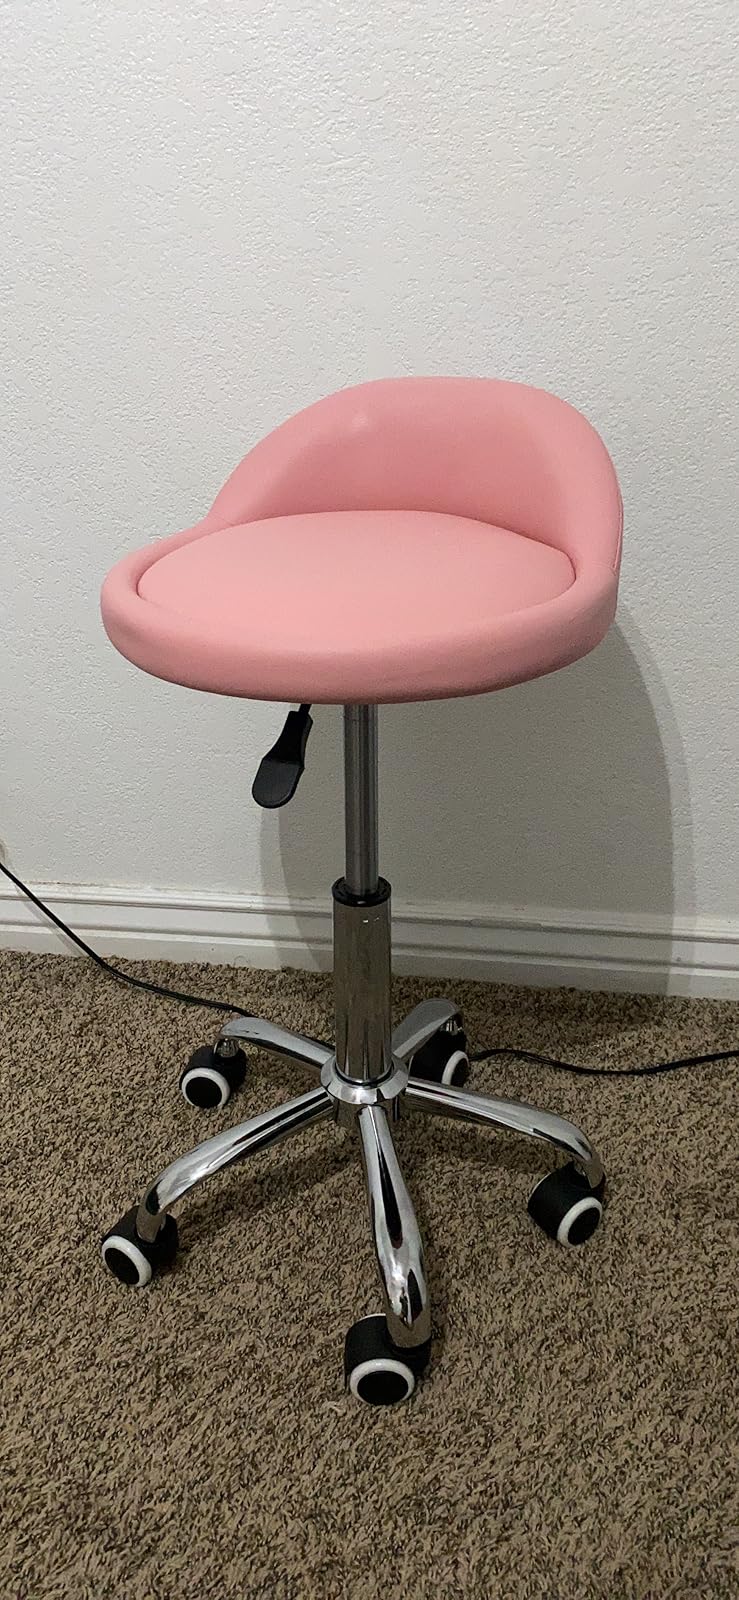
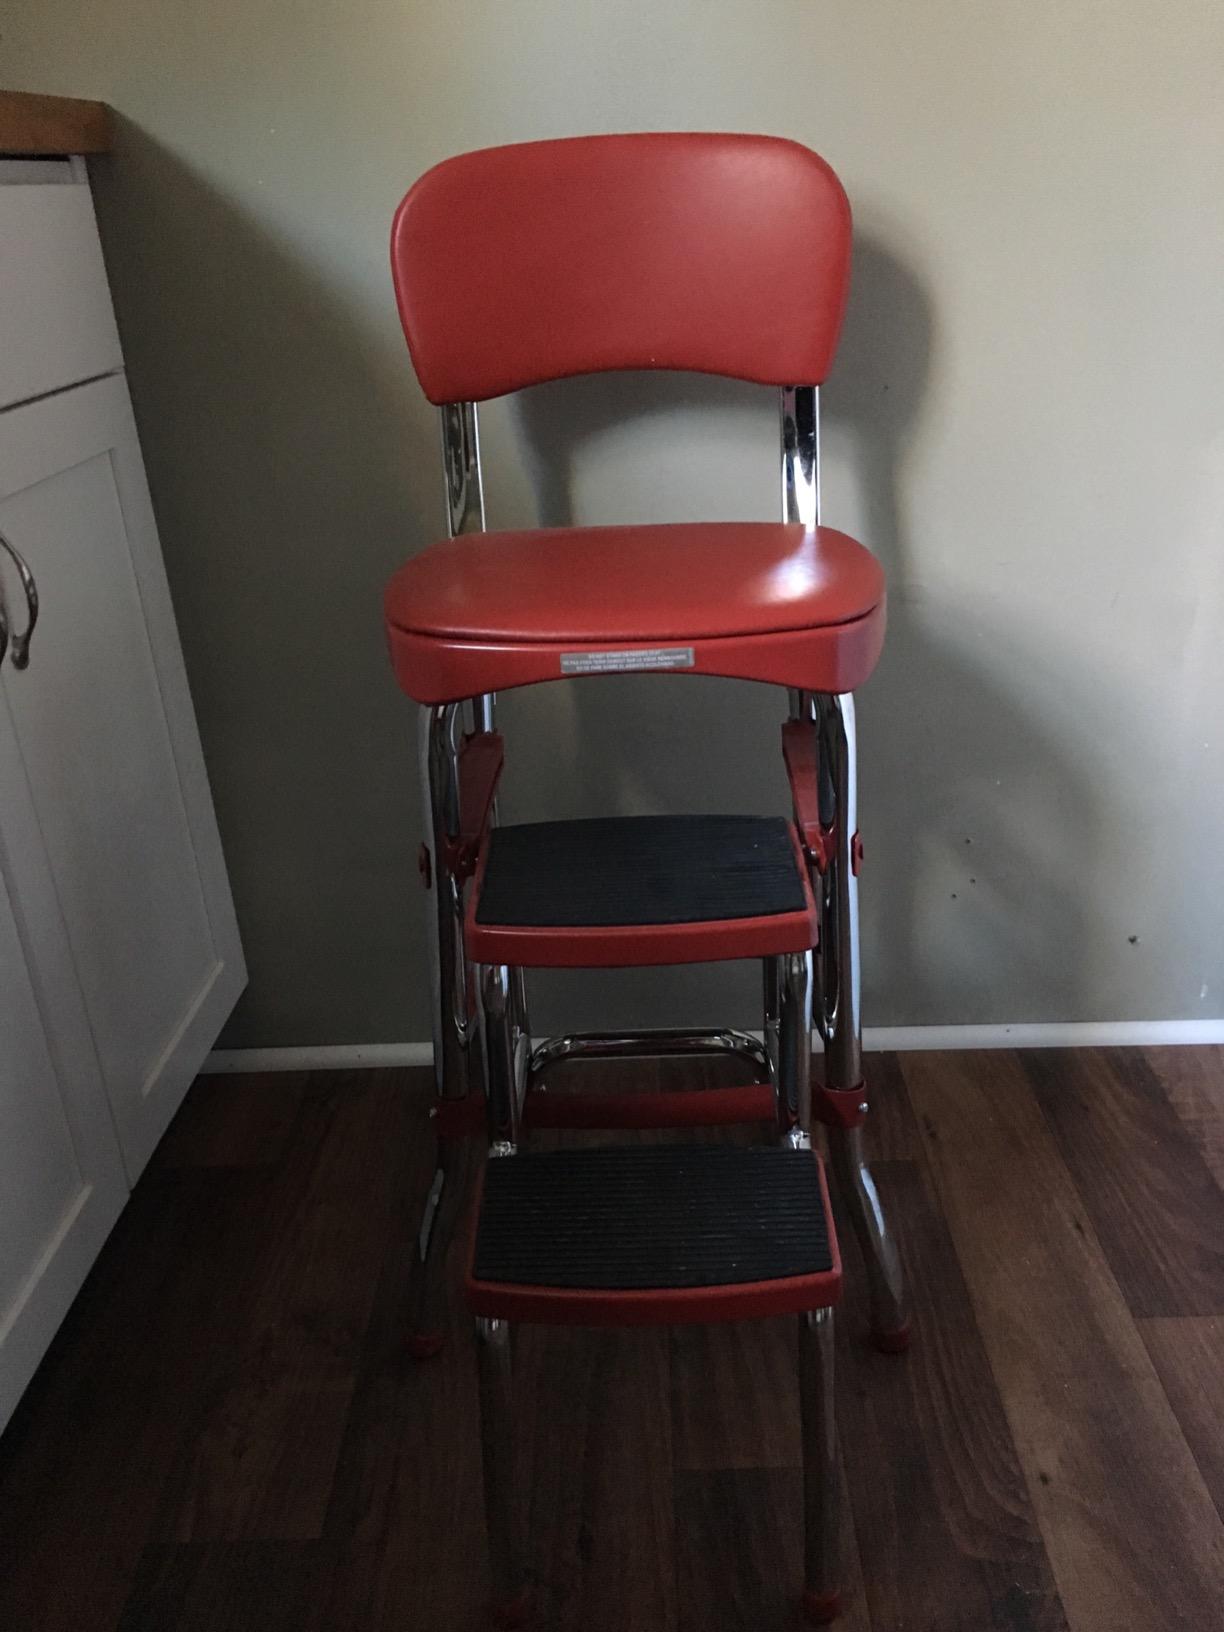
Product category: items_chair
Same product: no